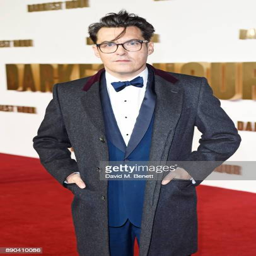
film director attends the premiere